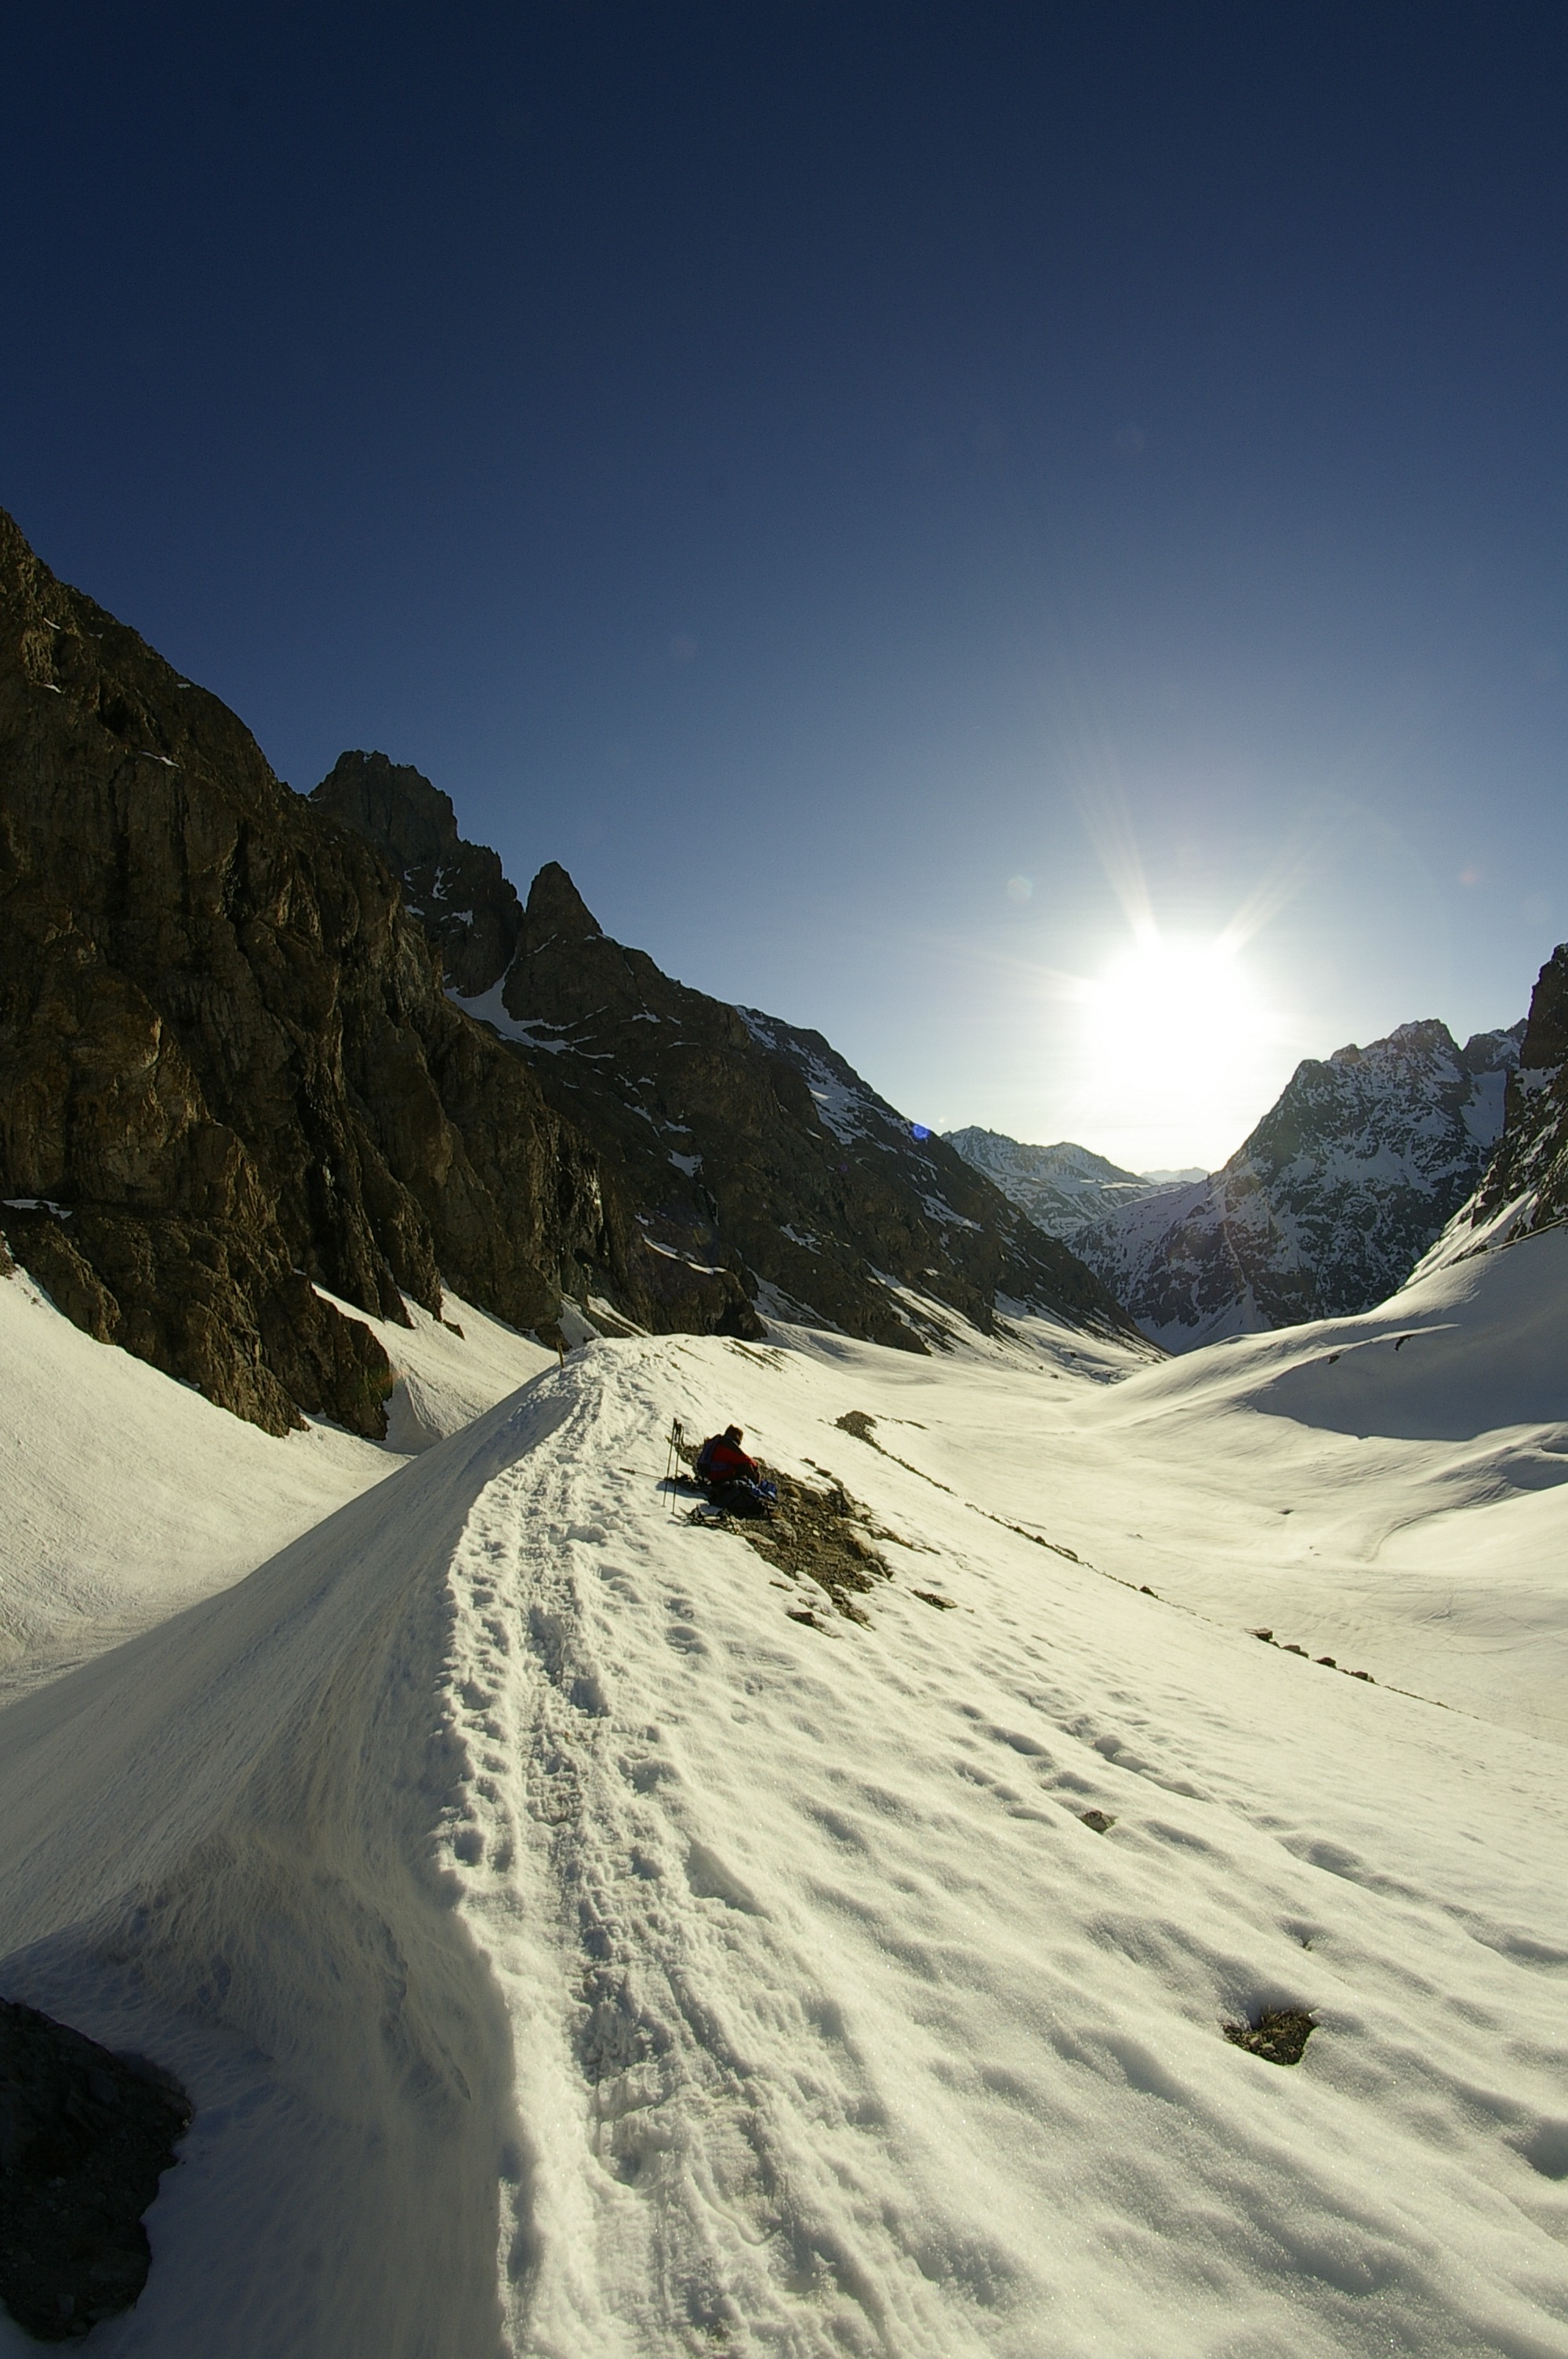
mountain, snow, winter, mountain range, weather, skiing, season, ridge, summit, winter sport, sports, alps, ski, piste, landform, ski touring, spring hike, ski mountaineering, ski equipment, mountainous landforms, geological phenomenon